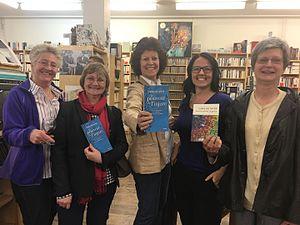
clôture de l'atelier des sans pagEs à Sion à la librairie la Liseuse dans le Valais (Suisse)le 1er avril 2017 avec Caroline Dayer
Caroline Dayer née en 1978 à Hérémence dans le canton du Valais, est une chercheuse, formatrice et écrivaine féministe valaisanne spécialiste des questions de genre. Elle est connue pour sa défense des droits des personnes LGBT et intervient régulièrement dans les médias en Suisse sur les questions notamment d'homophobie, de sexisme, de harcèlement de rue.